Book of the Ten Treatises of the Eye

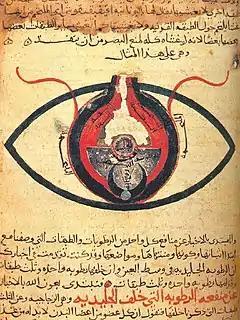
Manuscript, dated circa 1200 CE. Cairo National Library.

The structure of the eye is presented as a hierarchy, starting first with the part that is most directly responsible for sight, and working down towards the parts which exists only to facilitate this function. The lens, described as white, transparent, and luminous have a composition which lends itself to quickly receive colors. As opposed to Galen's more mathematical conception of flat-like lens, Hunayn opts for a more spherical shape which allows for a larger field of vision. Hunayn repeatedly emphasized that he believed the crystalline lens to be in the exact center of the eye. Hunayn may have been the originator of this idea. The idea of the central crystalline lens was widely believed from Hunayn's period through the late 1500s. He describes the system behind the eyes that connects it to the brain, starting with the sclera, a thick, hard membrane which protects the inner parts of the nerves from injury. The chorioid, a thin and soft structure filled with veins and arteries, follows next and provides nourishment to the overall structure. Finally, the retina transmits nutrients to the lenses themselves. Hunayn then presents the system responsible for protecting the eye. From the outermost level, these are the conjunctiva, cornea, and uvea. While both the conjunctiva and cornea provide protection with minimizing hindrance to the lenses, the uvea has an extra function of concentrating the pneuma exiting out of the eye to prevent it from being dissipated by light.